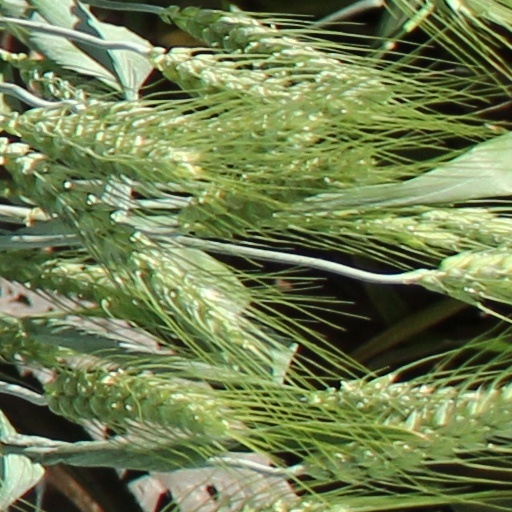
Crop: wheat